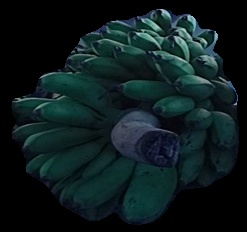
Variety: rasbale
Grade: grade2